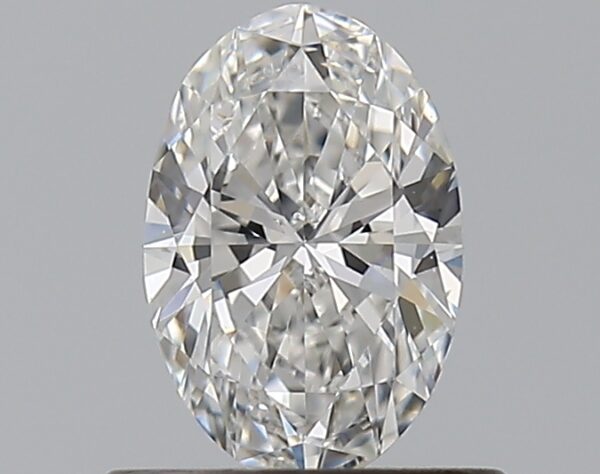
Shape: oval
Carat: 0.5
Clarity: VS2
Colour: F
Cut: EX
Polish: EX
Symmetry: VG
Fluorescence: F
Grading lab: GIA
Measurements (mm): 6.65 x 4.41 x 2.67